Dan Stoenescu

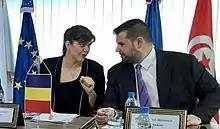
Ambassador Dan Stoenescu and DNA general prosecutor Laura Corduța Kövesi

At the institutional level, he also established a close bilateral cooperation between INLUCC and Romanian institutions such as the National Anticorruption Directorate (DNA), National Integrity Agency (ANI), and Crime Prevention Directorate of the Ministry of Justice.INLUCC. Also, during his term, a strong partnership was established between the National Civil Protection Office of Tunisia and the Department for Emergency Situations of Romania, between the courts of Auditors of the two countries, between national radio stations and there are also many other examples…